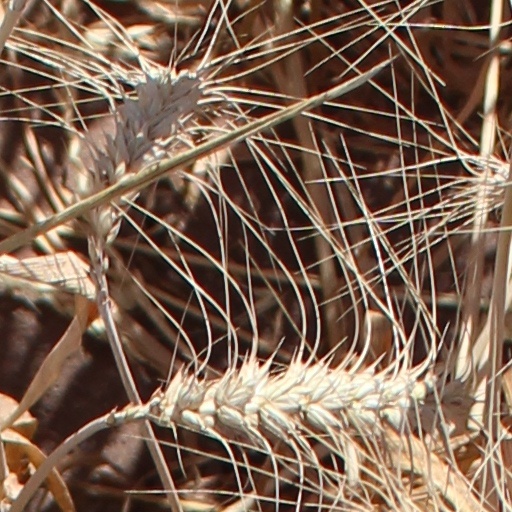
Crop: wheat